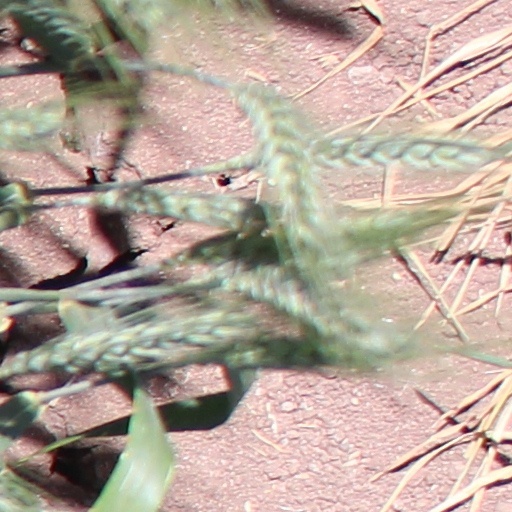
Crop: wheat